Queen Elizabeth Stakes (ATC)

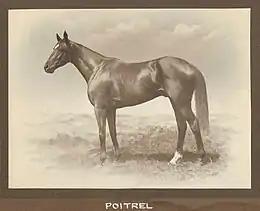
Poitrel, 1919 & 1920 winner

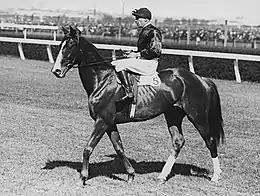
Rogilla, 1934 winner

The Queen Elizabeth Stakes, formerly known as the Queen's Plate, AJC Plate, and AJC King's Cup, is an Australian Turf Club Group 1 Weight for Age thoroughbred horse race run over a distance of 2,000 metres at Randwick Racecourse, Sydney, Australia, in the autumn during the ATC Championships series. Prize money in 2013 was A$500,000 and was increased to A$4,000,000 in 2014 to become the richest race of the Sydney Autumn Carnival and as of 2020 the third richest WFA race in Australia (after the W. S. Cox Plate and the Everest).